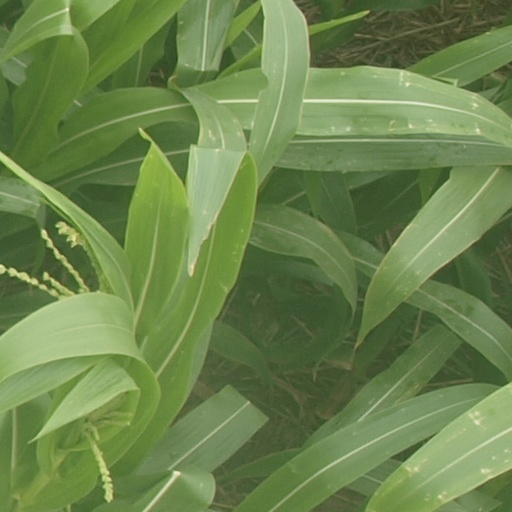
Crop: maize; corn